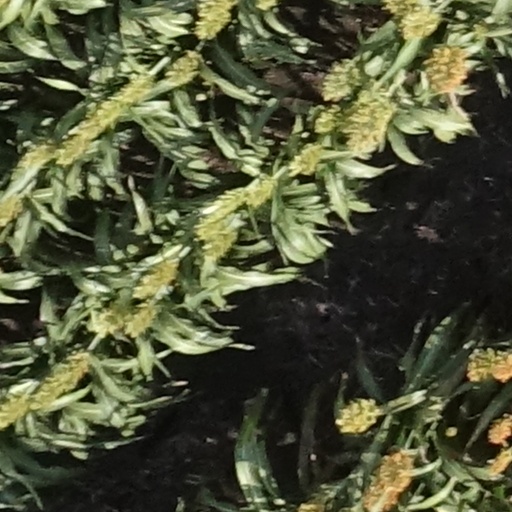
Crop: sorghum